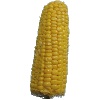
Label: Corn 1